Raekwon

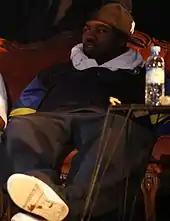
Raekwon in 2008

Raekwon planned to release "Only Built 4 Cuban Linx... Pt. II" through record producer Dr. Dre's label Aftermath Entertainment in 2007. Raekwon credited the executive producer Busta Rhymes with restoring his ""Cuban Linx" mindset," while most tracks were produced by RZA, who likened collaboration with Dr. Dre to "yin and yang" styles.